Canterbury Association

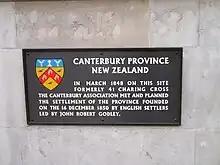
Plaque at 22 Whitehall, London, commemorating the first meeting of the Canterbury Association

The Canterbury Association was formed in 1848 in England by members of parliament, peers, and Anglican church leaders, to establish a colony in New Zealand. The settlement was to be called Canterbury, with its capital to be known as Christchurch. Organised emigration started in 1850 and the colony was established on the South Island. The First Four Ships took out settlers steeped in the region's history. The Association was not a financial success for the founding members and the organisation was wound up in 1855.